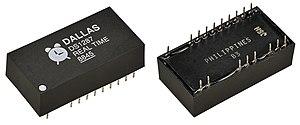
Une horloge temps réel ou HTR est une horloge permettant un décompte très précis du temps pour un système électronique, en vue de dater ou déclencher des évènements selon l'heure.